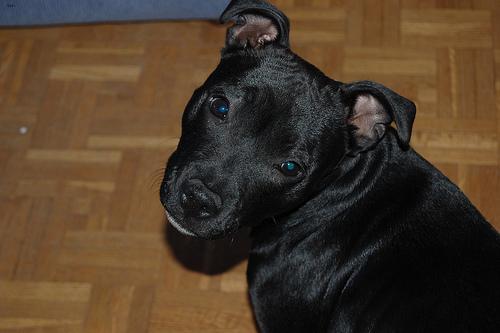
Breed: staffordshire bull terrier